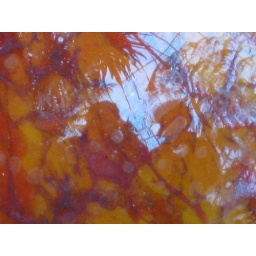
Rodica and me - reflected in the glass bowl